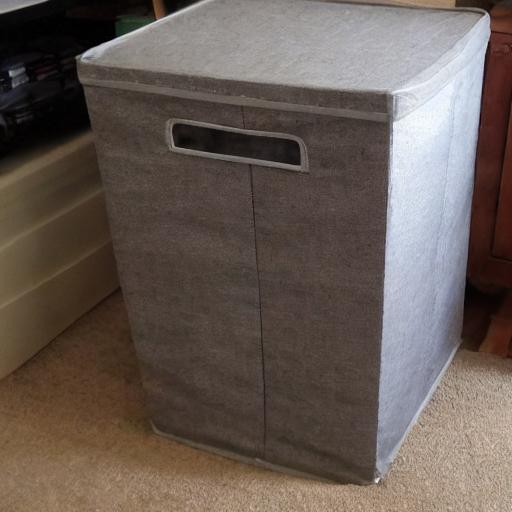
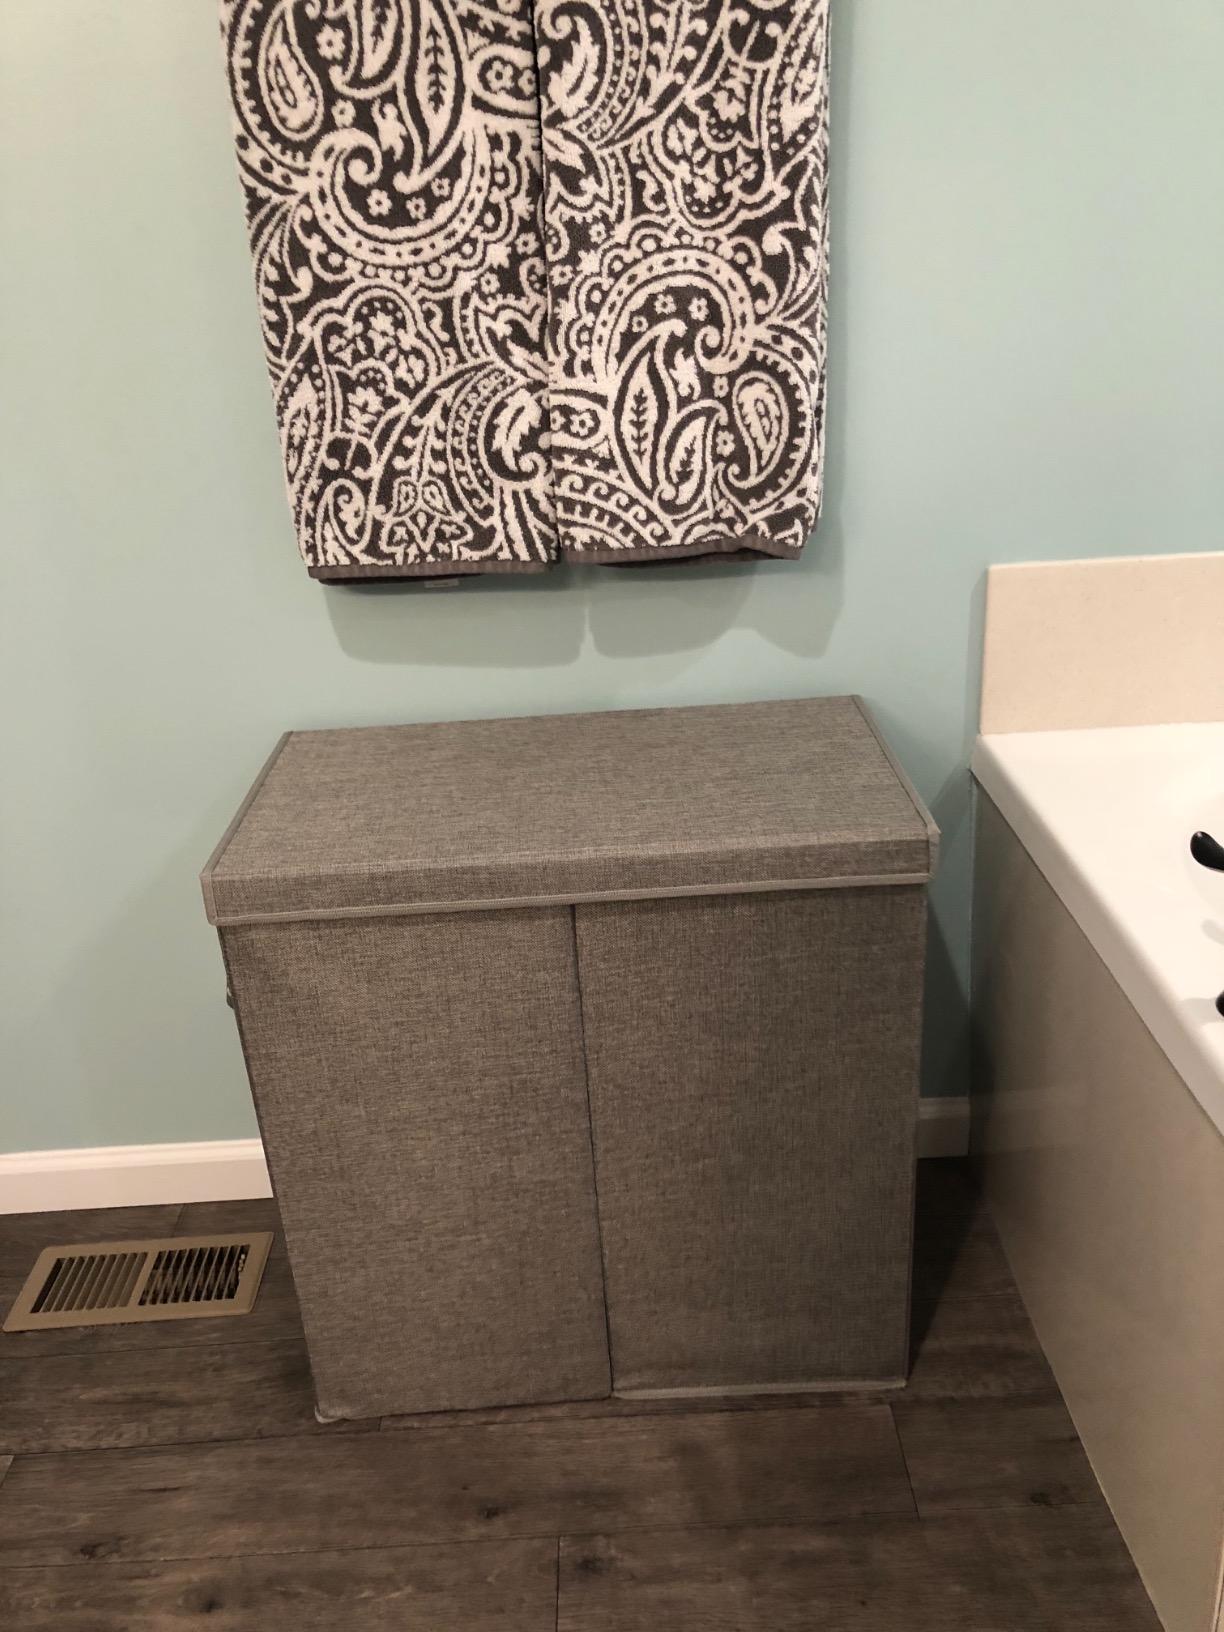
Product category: items_hamper
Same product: no